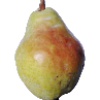
Label: pear_williams